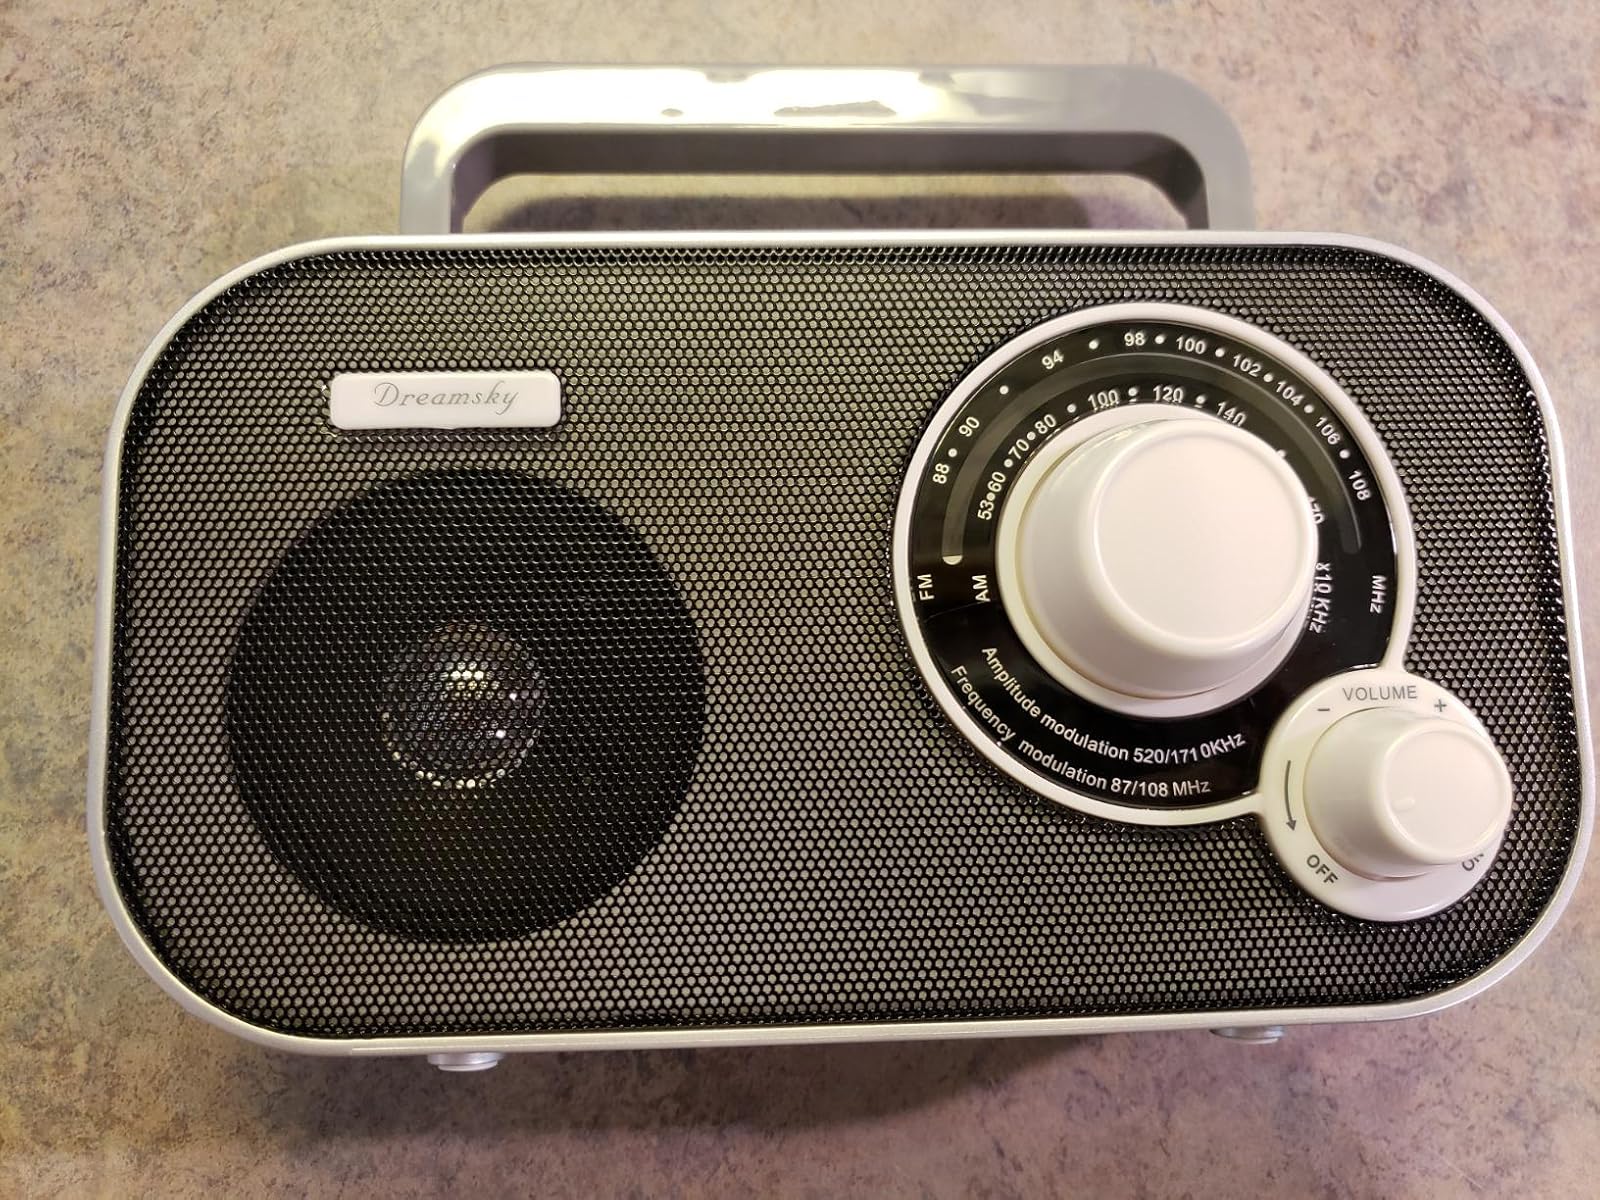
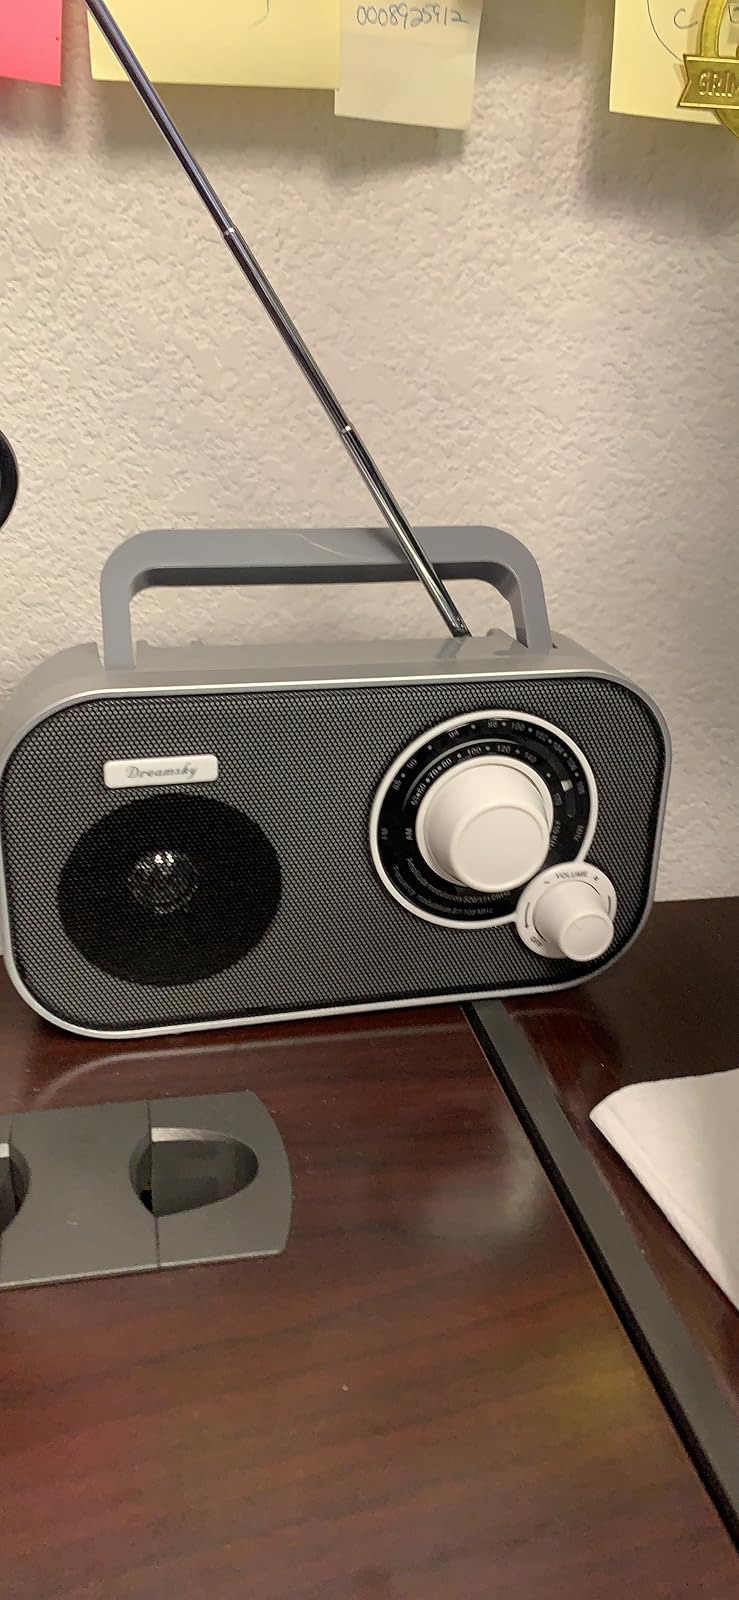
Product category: radio
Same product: yes